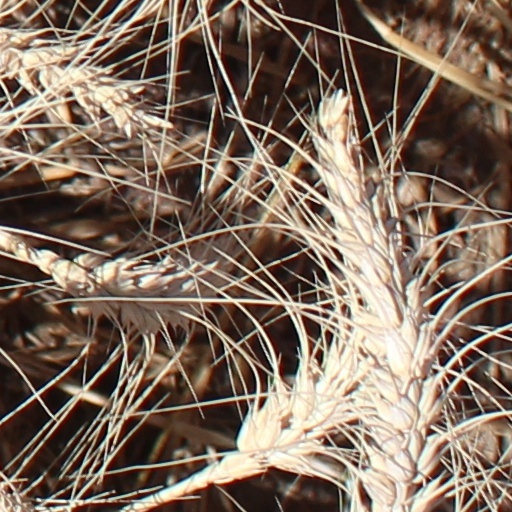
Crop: wheat